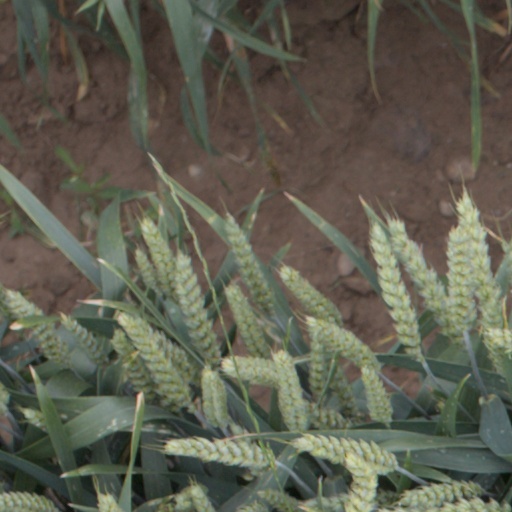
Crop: wheat